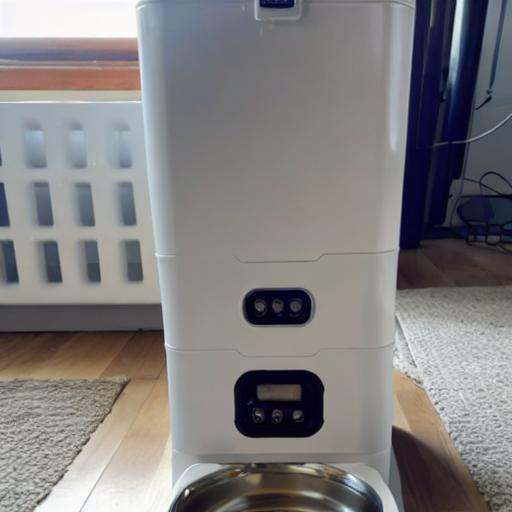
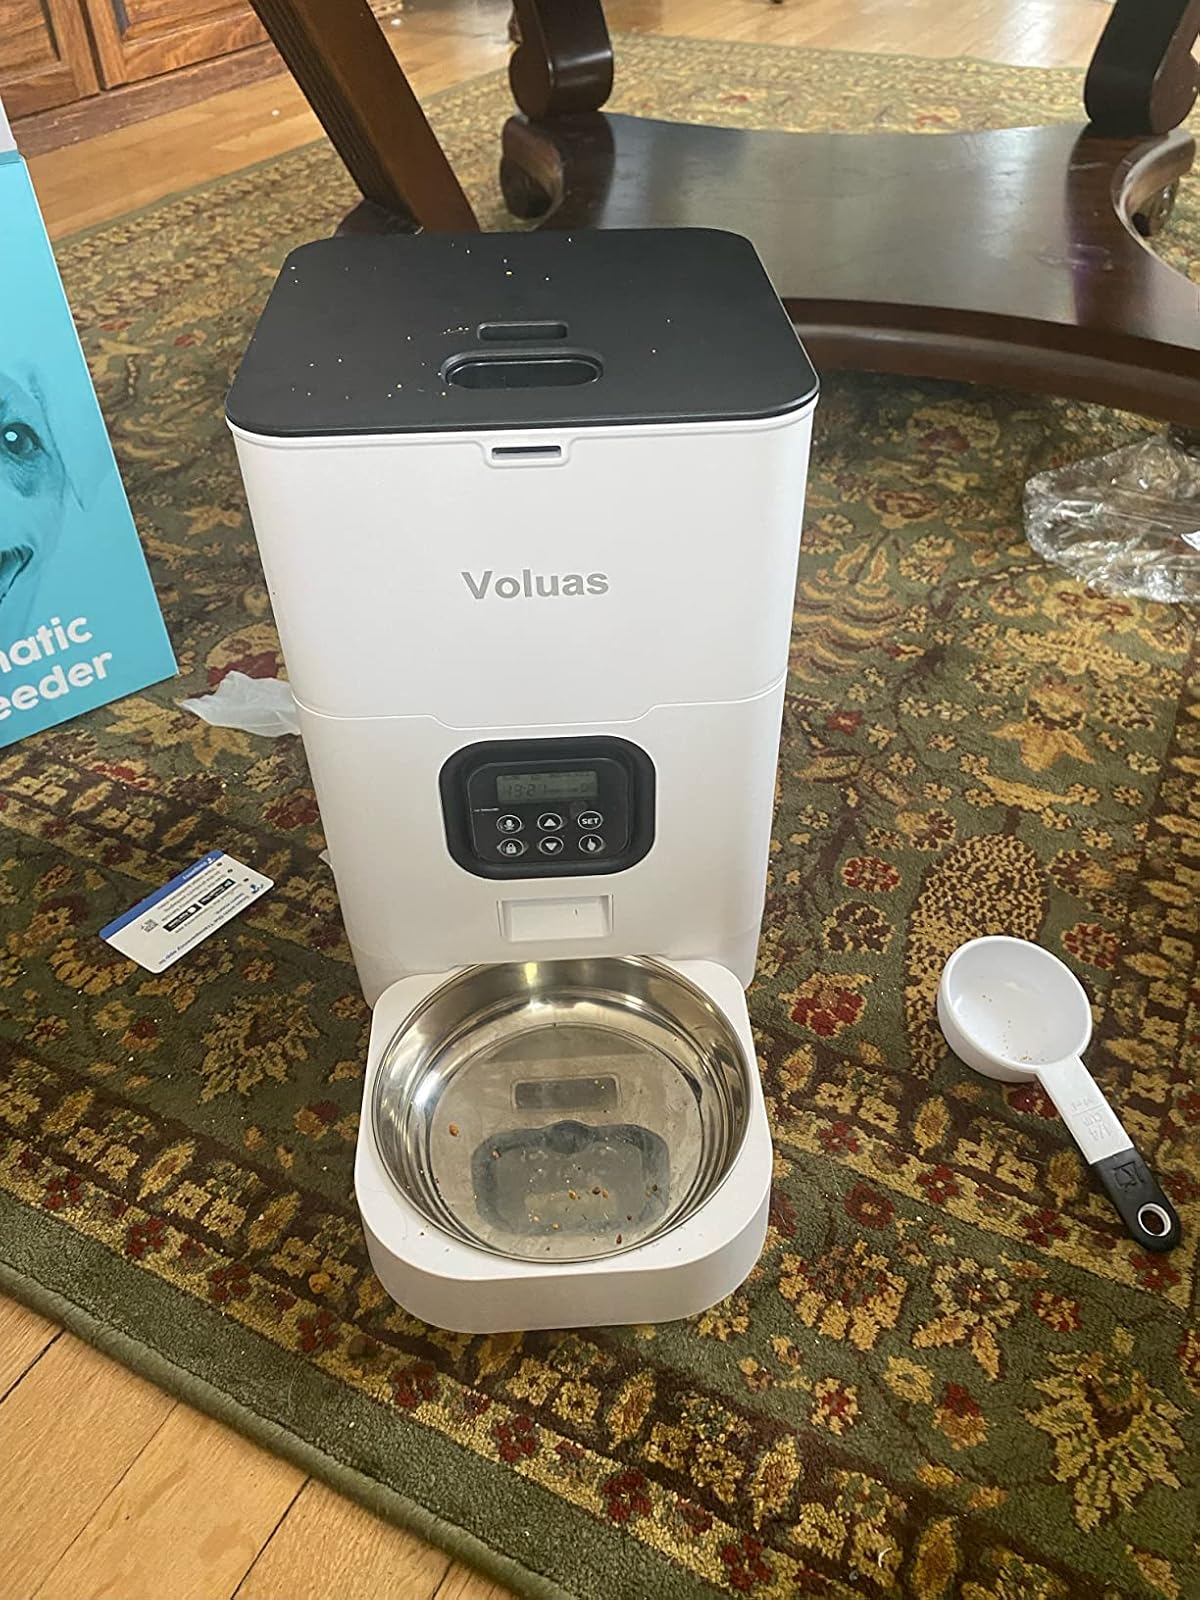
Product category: items_feeder
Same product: no